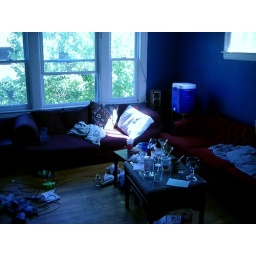
I believe we are getting the couch on the left and the table in the middle.. minus all the glasses.